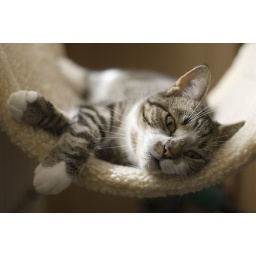
Pilchard the cat in bed